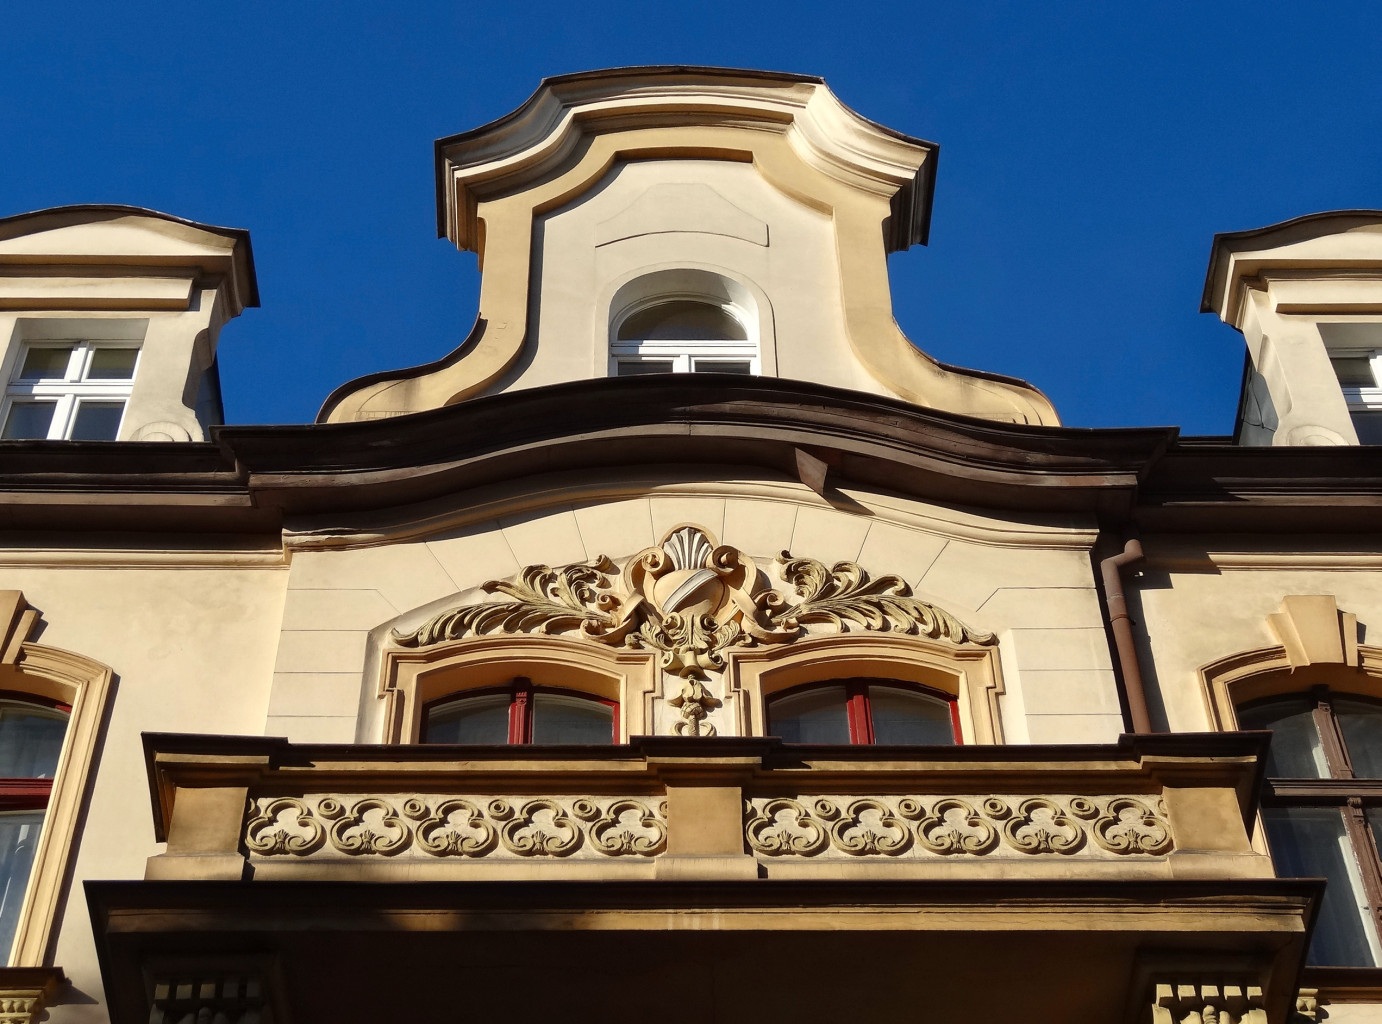
architecture, mansion, roof, building, opera house, landmark, facade, exterior, place of worship, synagogue, gable, pediment